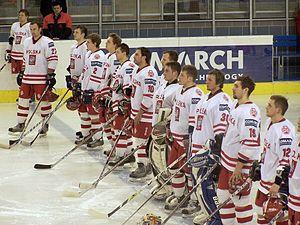
L'équipe de Pologne de hockey sur glace est la sélection nationale de la Pologne regroupant les meilleurs joueurs polonais de hockey sur glace lors des compétitions internationales. L'équipe est sous la tutelle de la Fédération de Pologne de hockey sur glace. L'équipe est classée 22ᵉ au classement IIHF 2019.